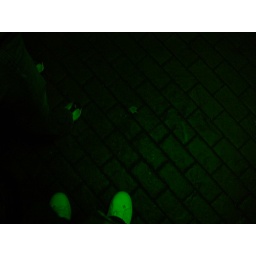
Our shoes in the green glow